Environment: lab
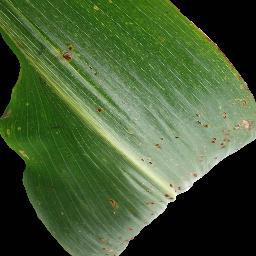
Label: common_rust